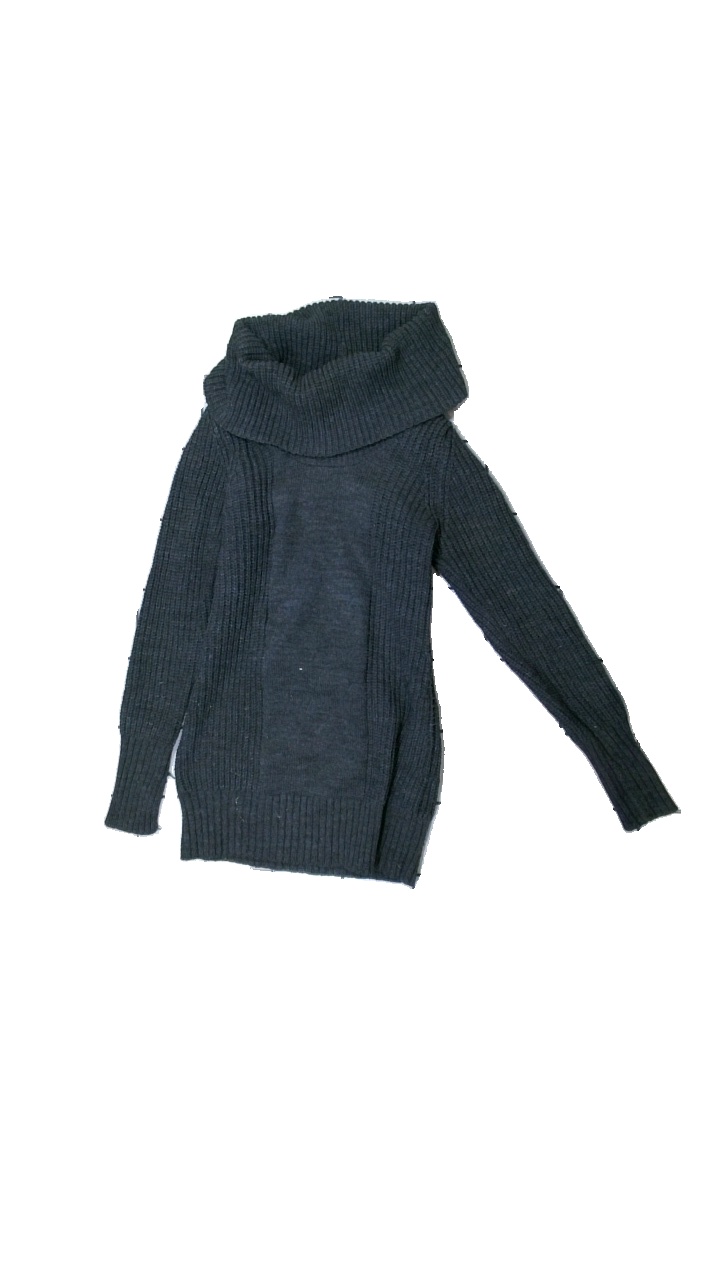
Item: Sweater (Ladies)
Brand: H&m
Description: knitted sweater with poloneck
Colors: Grey
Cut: Long
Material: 58% Polyester 42% Acryl
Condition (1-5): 3
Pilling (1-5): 3
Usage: Export
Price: <50